Pintle

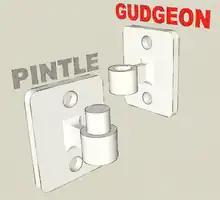
Image depicting a gudgeon with a pintle

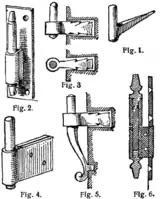
Several examples of pintles as part of door hinges

A pintle is a pin or bolt, usually inserted into a gudgeon, which is used as part of a pivot or hinge. Other applications include pintle and lunette ring for towing, and pintle pins securing casters in furniture.